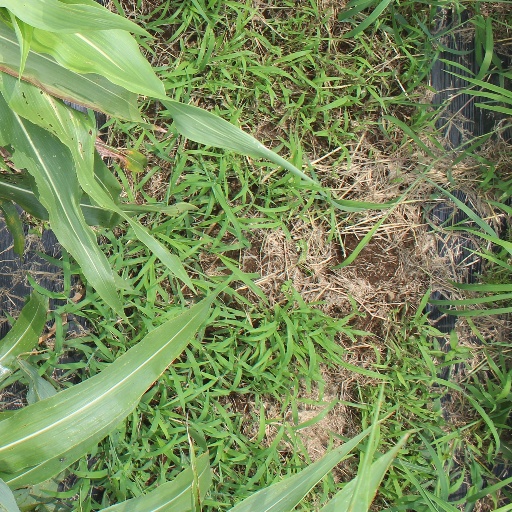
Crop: sorghum